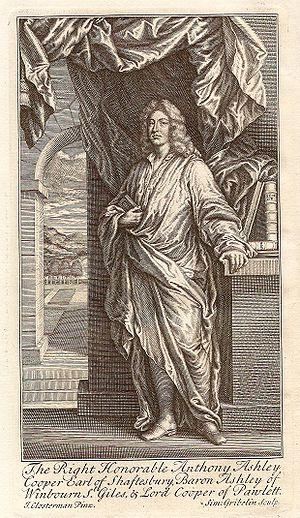
Anthony Ashley-Cooper, 3rd Earl de Shaftesbury dans ""Characteristicks of Men, Manners, Opinions, Times"" cinquième edition 1732"
Anthony Ashley-Cooper, 3ᵉ comte de Shaftesbury, est un philosophe, écrivain et homme politique anglais.